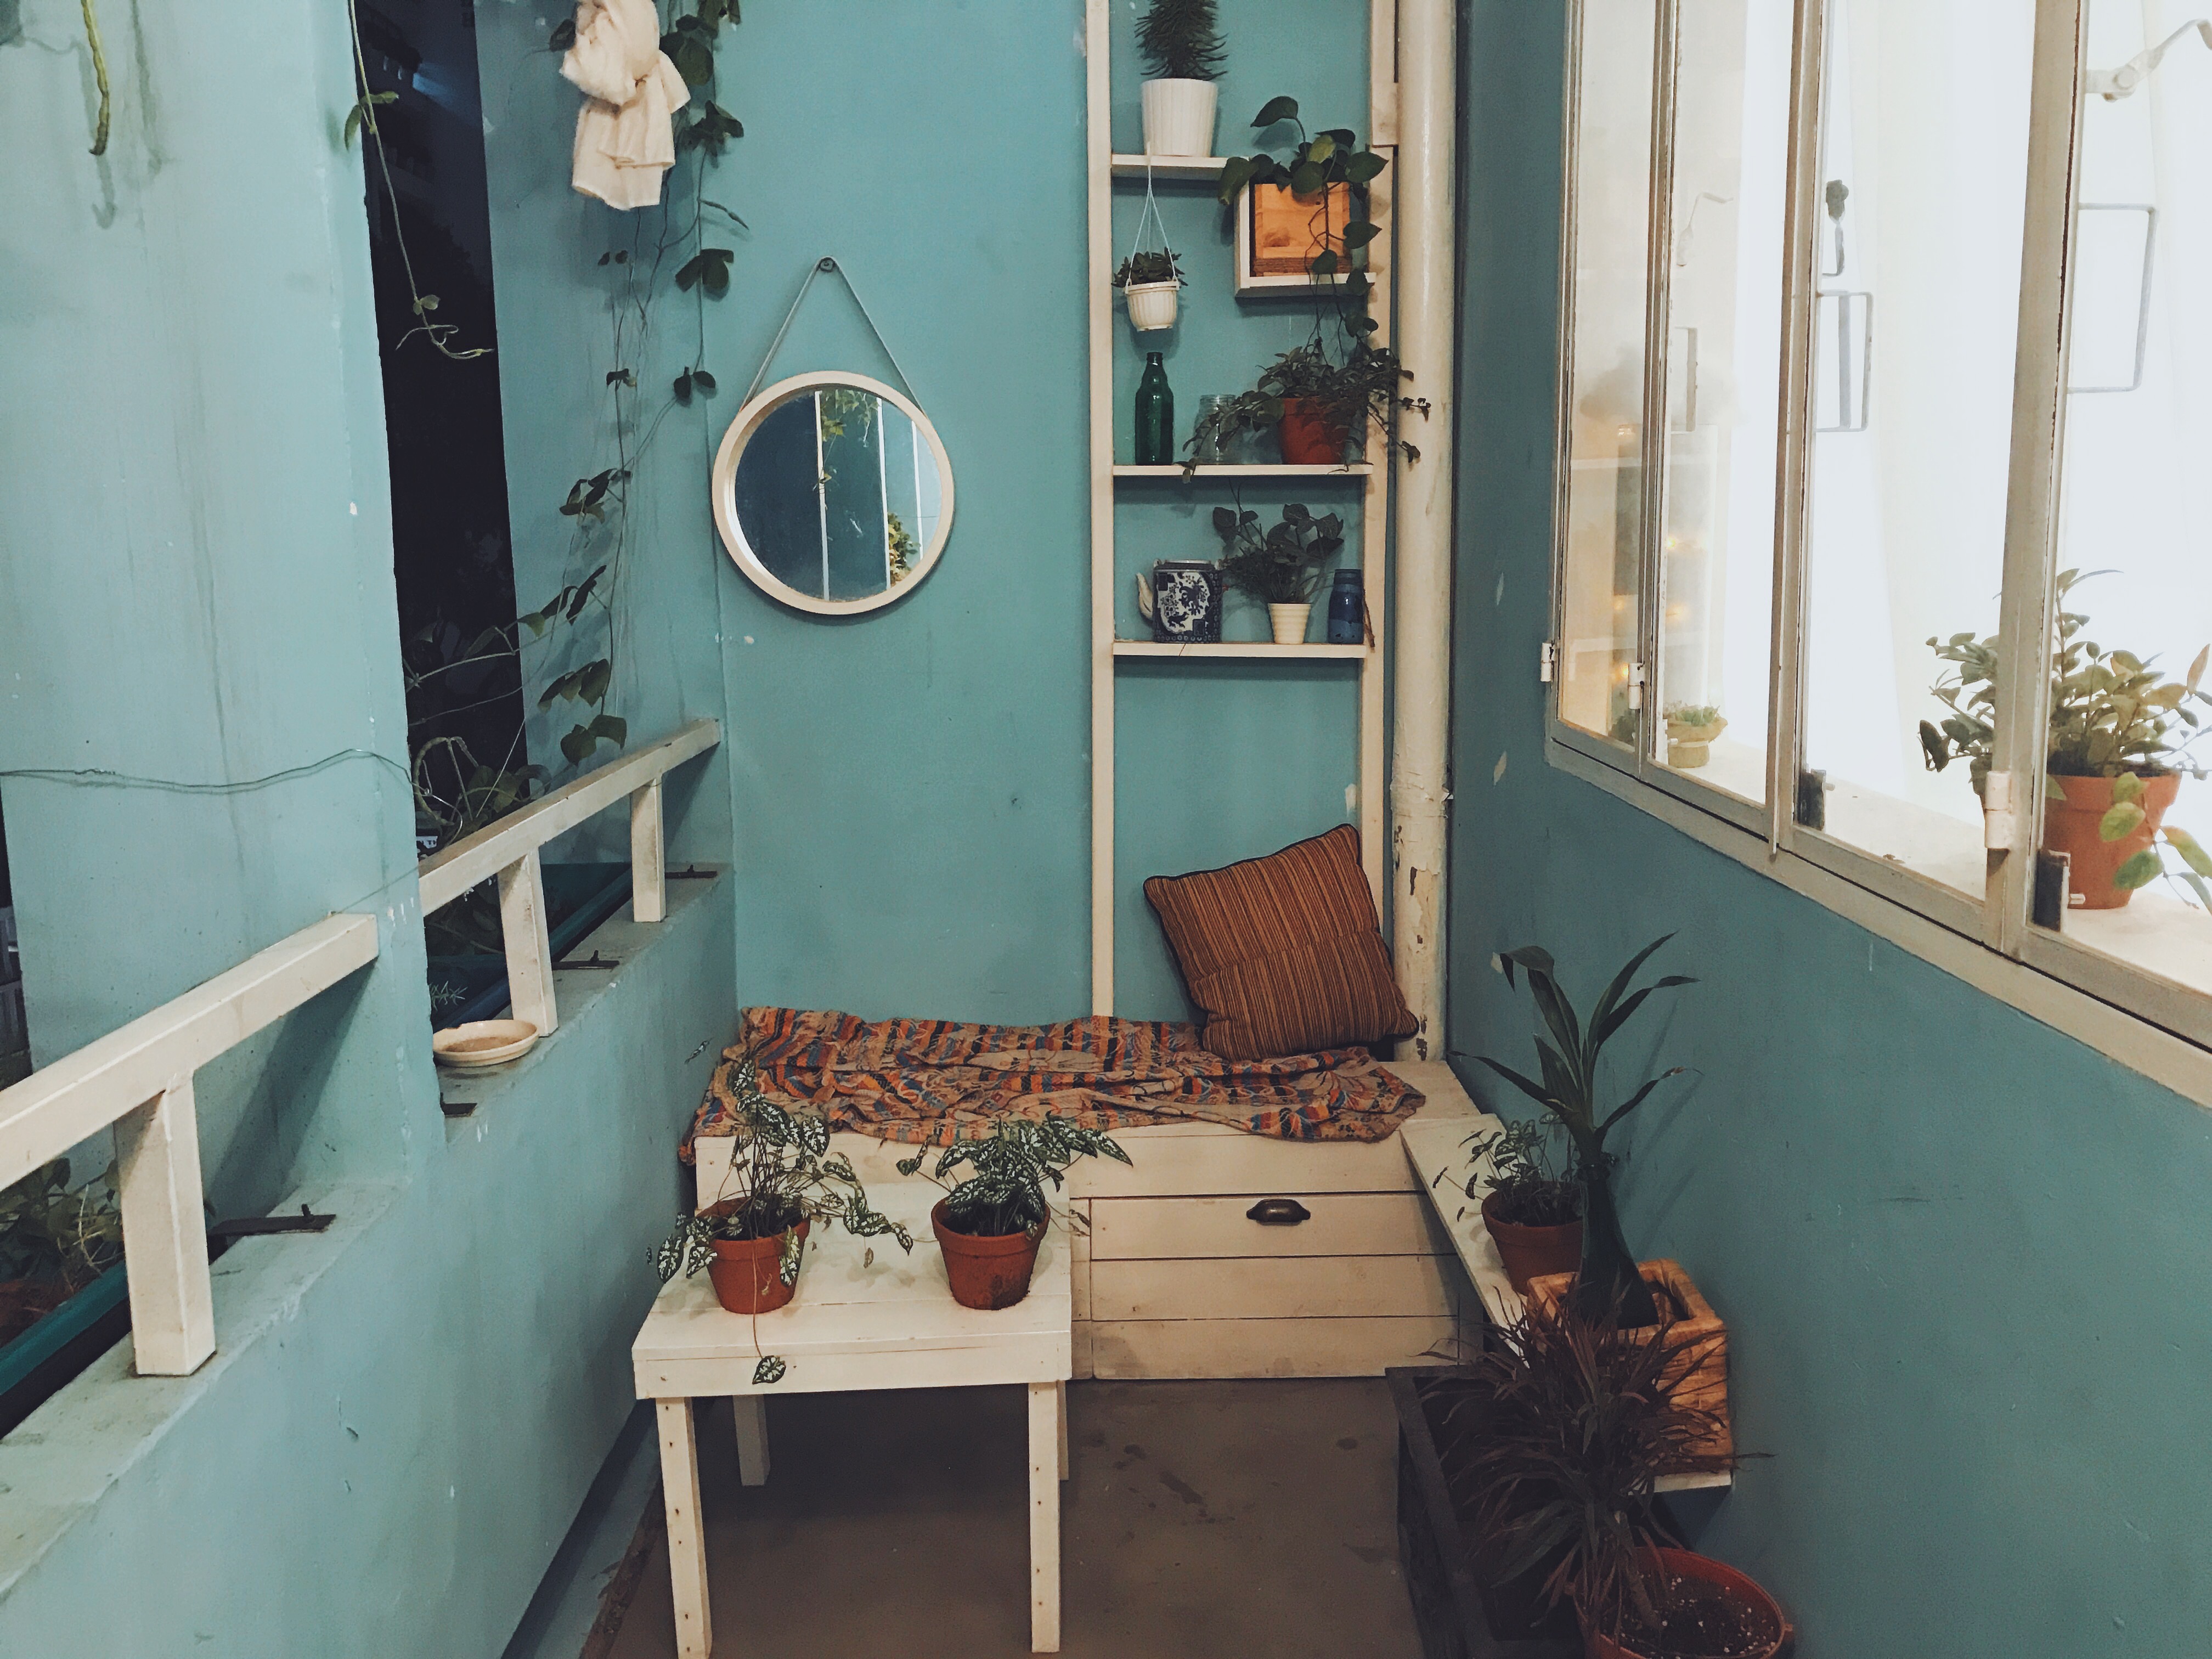
wood, house, floor, home, cottage, kitchen, property, furniture, room, apartment, interior design, design